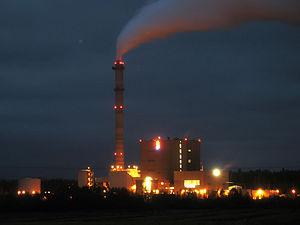
Haapavesi est une ville du centre-ouest de la Finlande, dans la Province d'Oulu et la région d'Ostrobotnie du Nord.